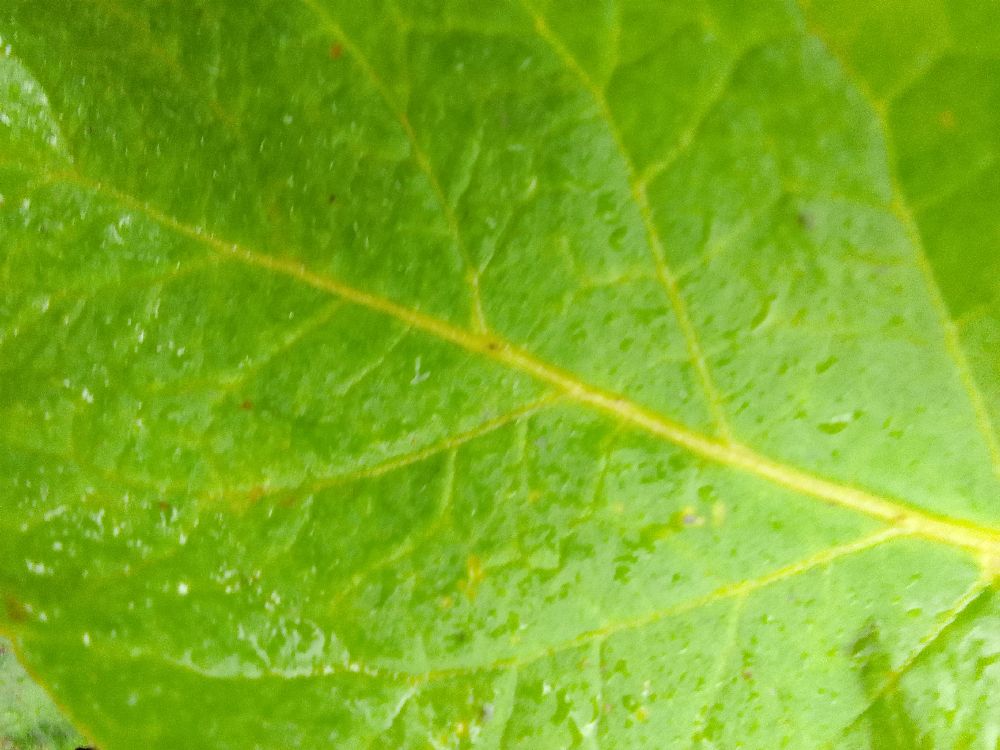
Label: Healthy